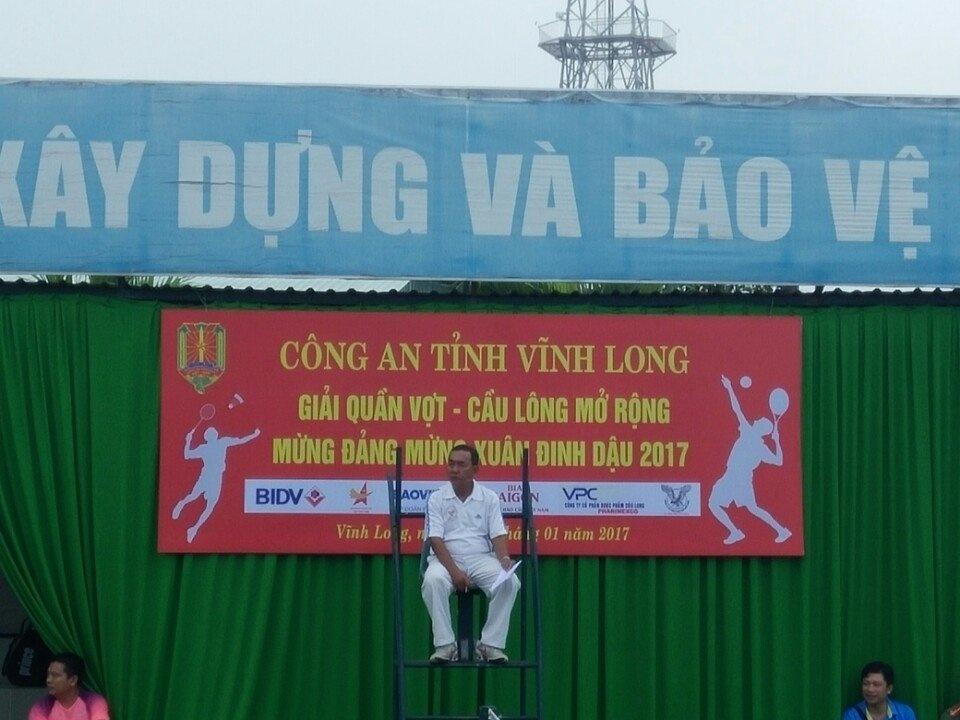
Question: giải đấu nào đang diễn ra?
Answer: giải quần vợt- cầu lông mở rộng